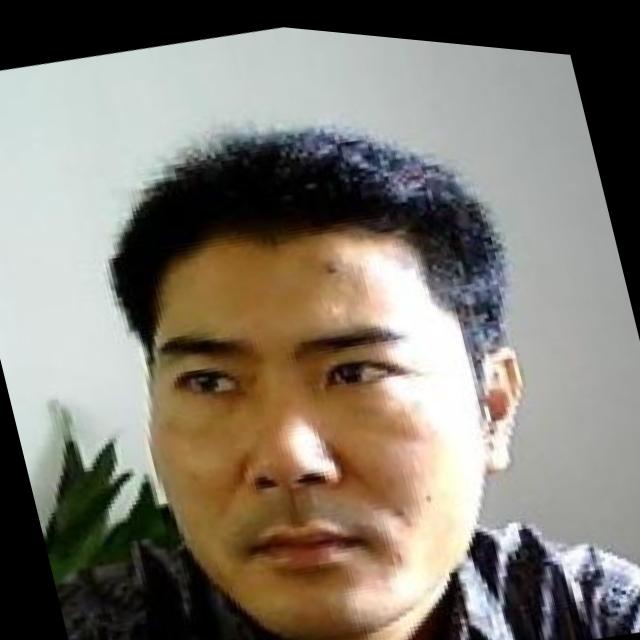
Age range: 21-44